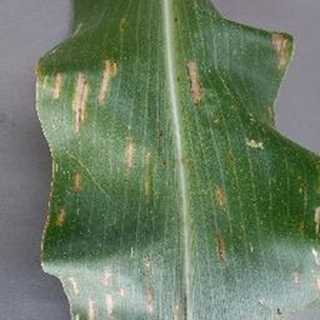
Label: corn_gray_leaf_spot